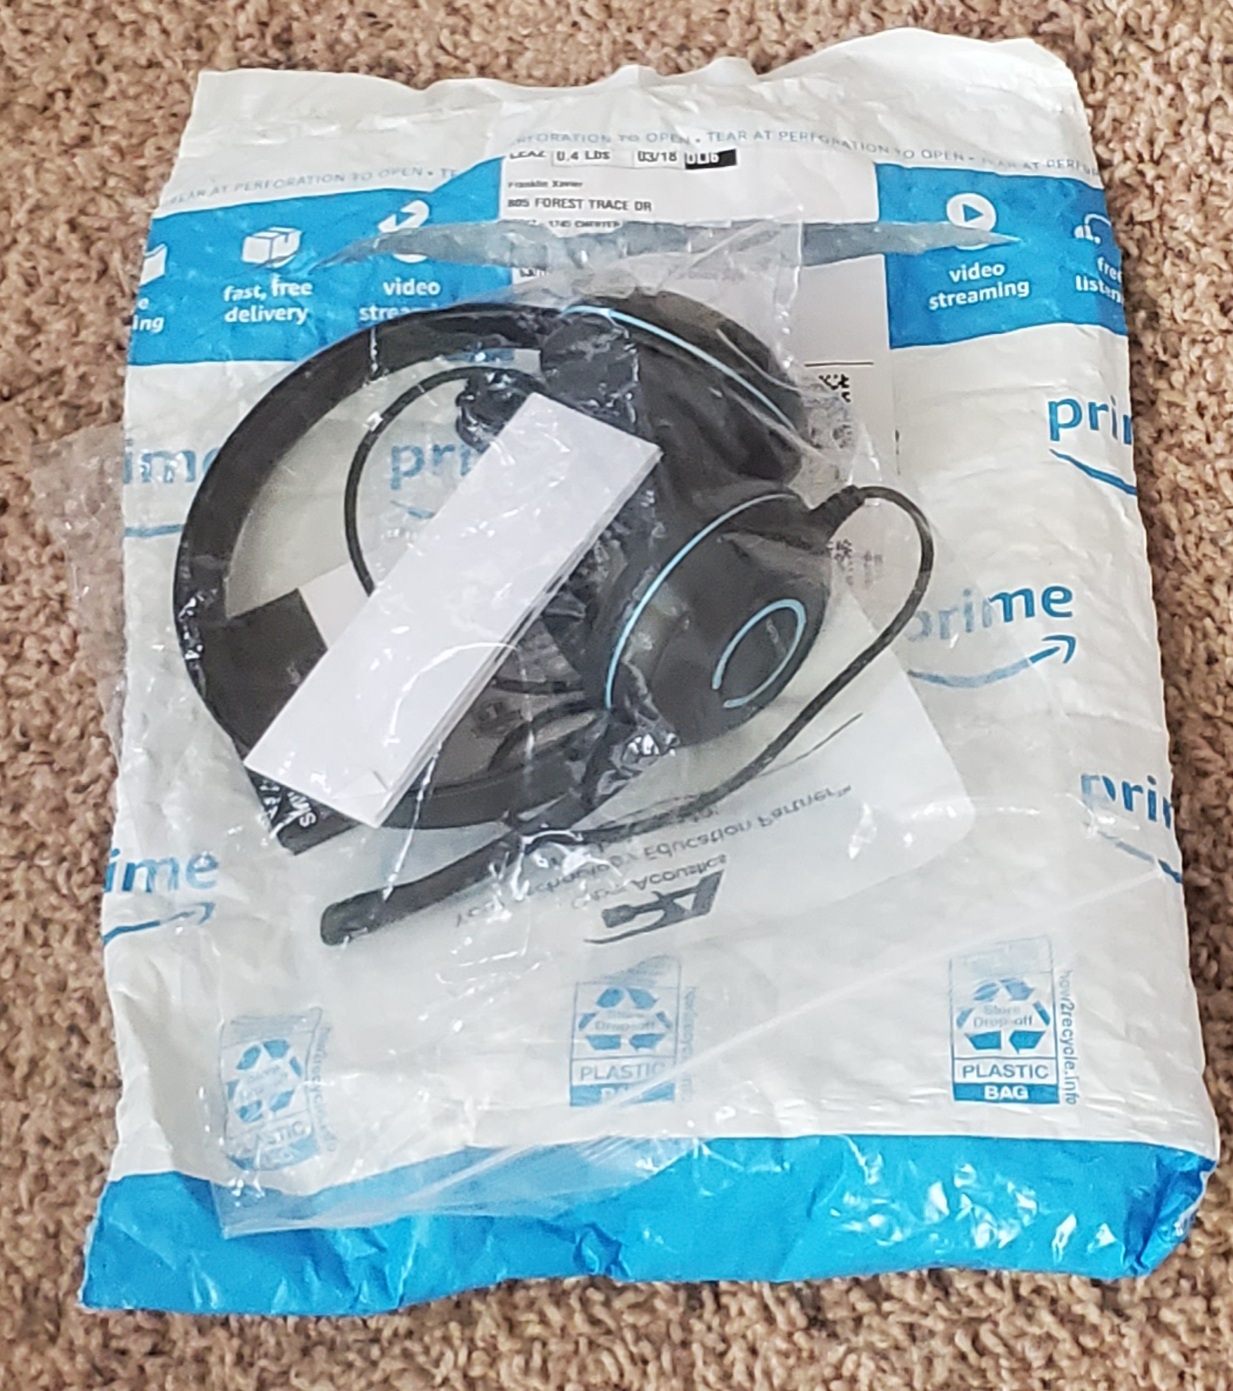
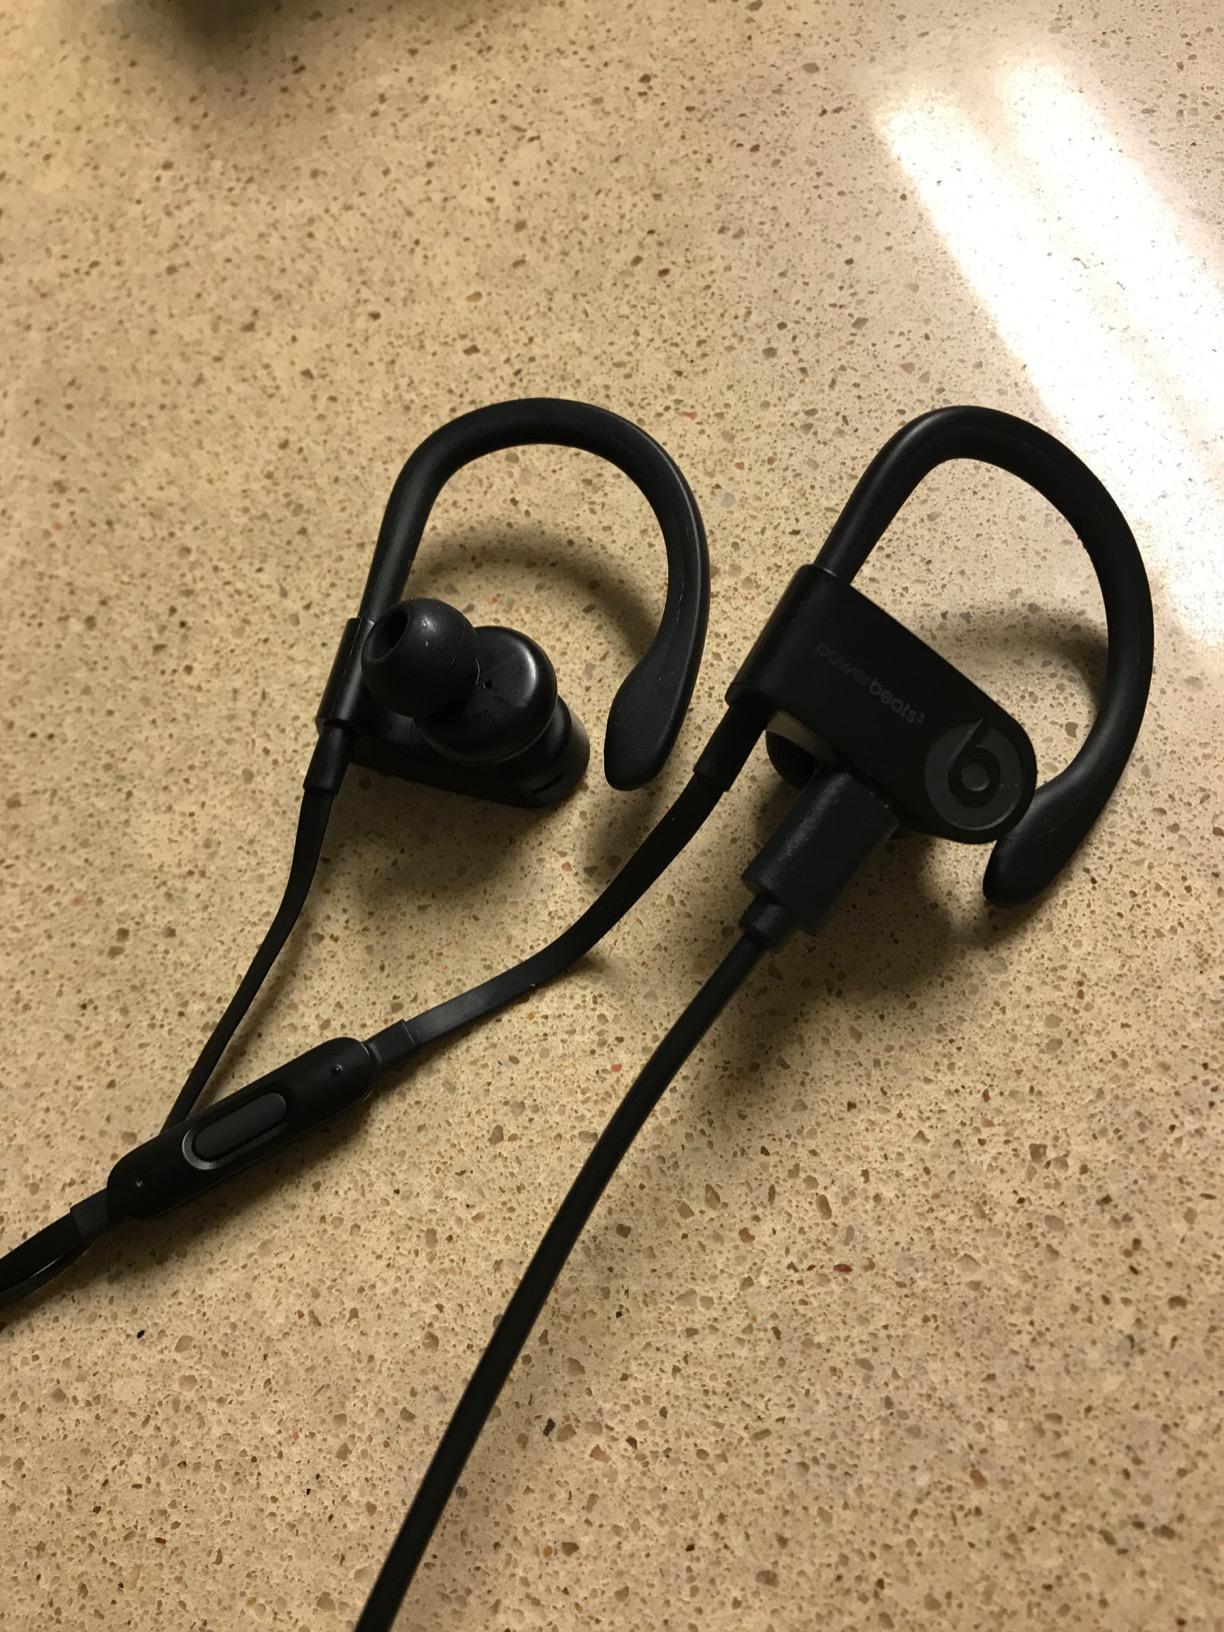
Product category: headphones
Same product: no